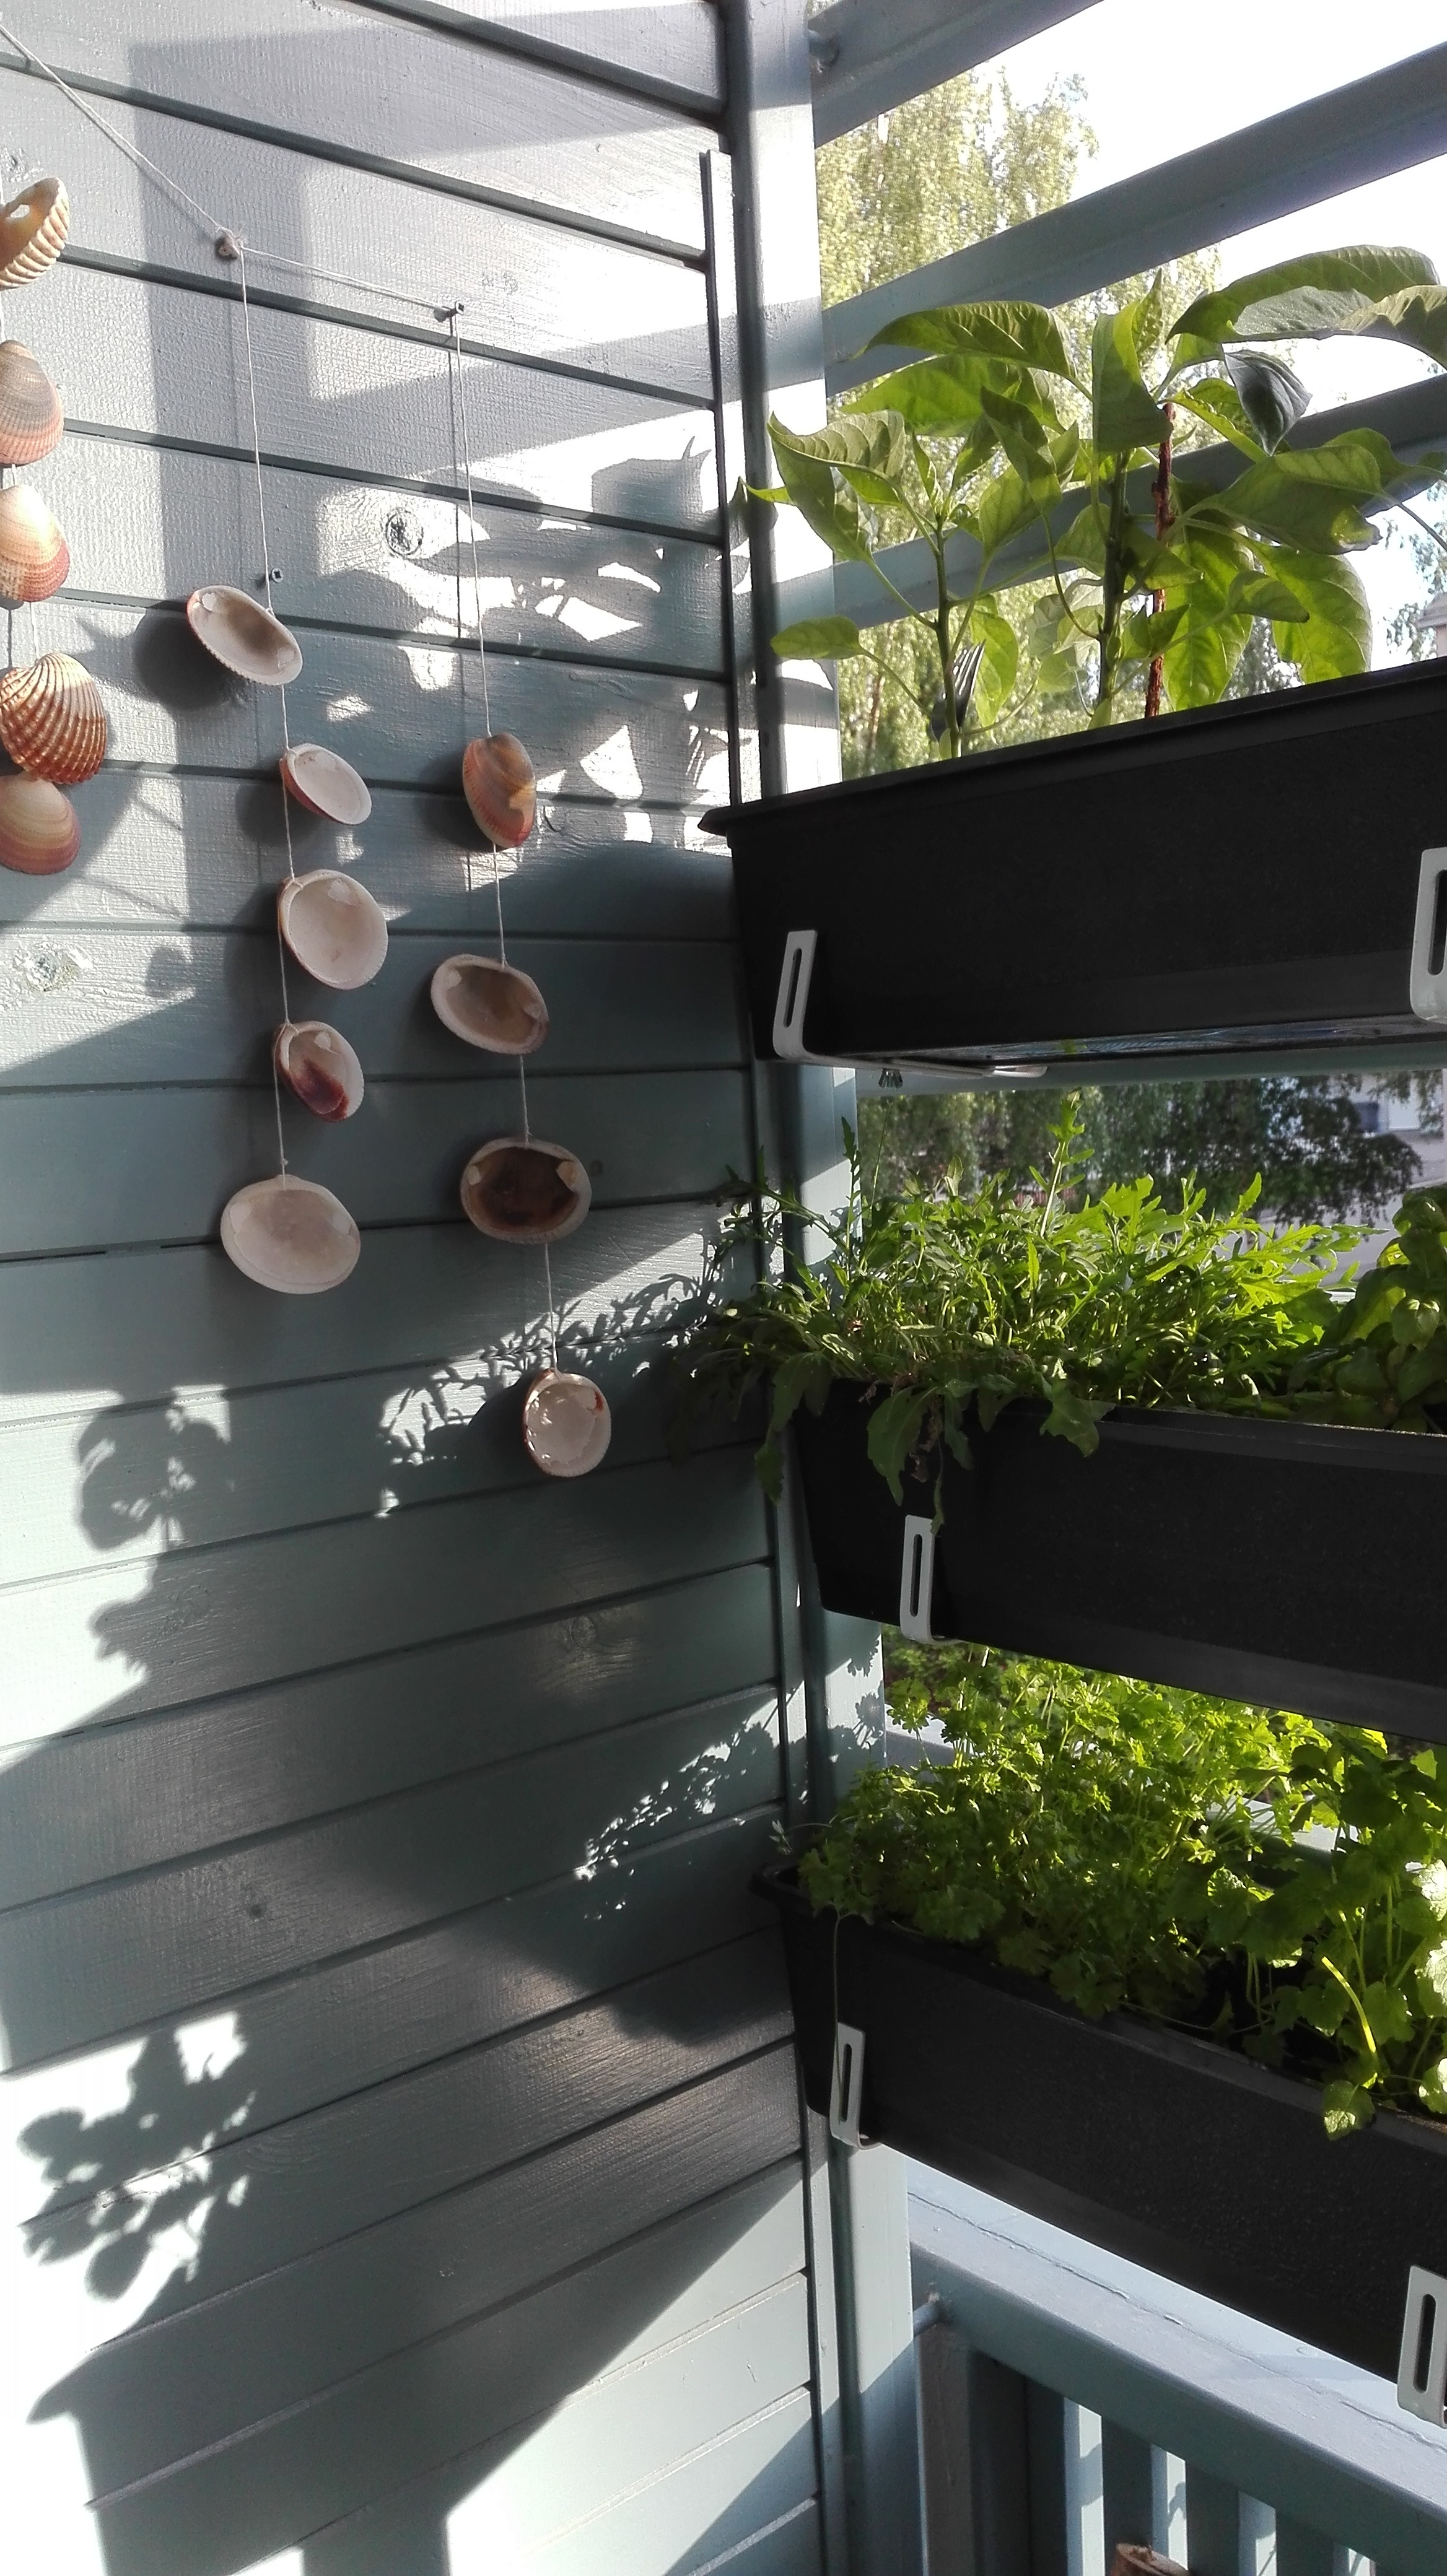
architecture, wall, balcony, facade, lighting, interior design, design, condominium, window covering